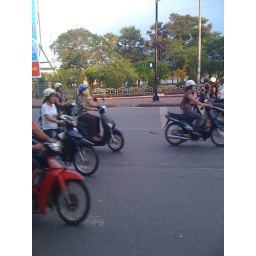
Spot the little green man across the road - in Vietnam this is considered a safe time to cross.